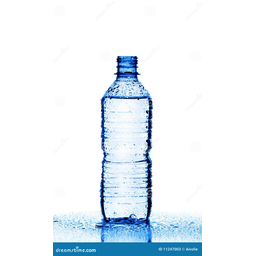
Label: bottles